On-chan

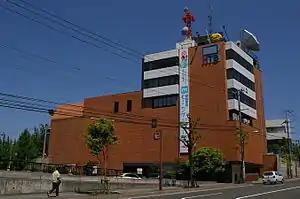
The first "on-chan object" on the roof of the first HTB headquarters building

He is a Parade Alien who came from the "Parade Planet", and his body looks like a crushed yellow sphere, with limbs and a mouth, and his eyes are shaped like an "o" on the right and an "n" on the left. He sometimes wears a small hat. The name has a positive image with meanings such as "Switch on!" and "On Parade!", and the design is easy to understand and familiar, and the yellow body has an image of energy and cuteness, giving it a cheerful feeling. He has a curious personality, is positive about everything, and says he wants to find exciting things and make more friends. Initially, the design was a combination of oval shapes, giving it a stiff impression, but it has since undergone minor changes to include freehand and expressive arrangements.